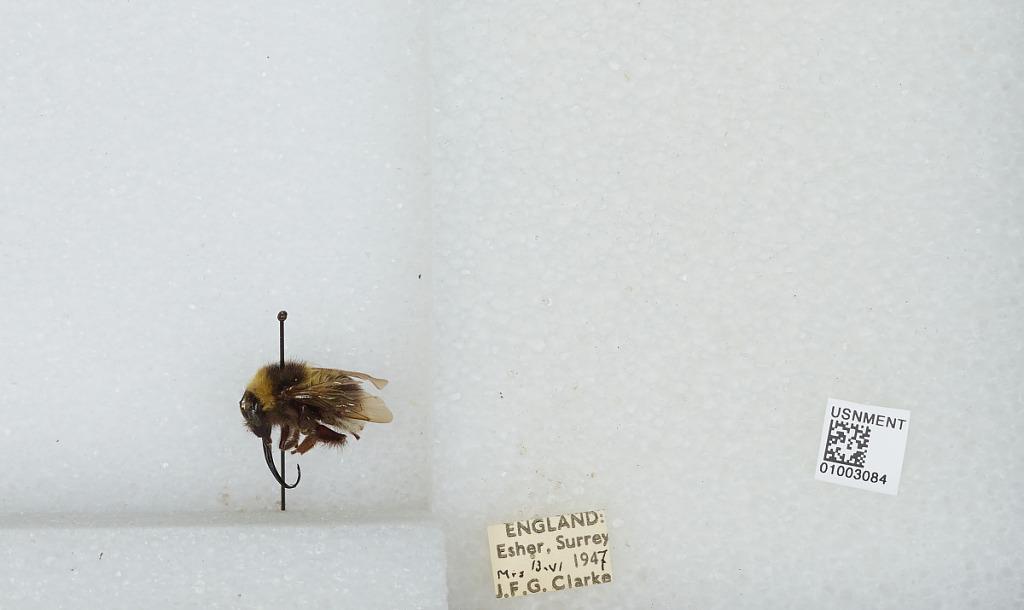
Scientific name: Bombus (Megabombus) hortorum (Linnaeus)
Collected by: J. Clarke
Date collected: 1947-6-13
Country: United Kingdom
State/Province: England
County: Surrey
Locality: Elmbridge; Esher
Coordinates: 51.3692, -0.365